Red House eviction defense

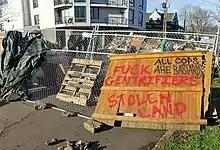
Part of a barricade near the Red House on December 8, 2020

Later on December 8, Mayor Ted Wheeler authorized the Portland Police Bureau to "use all lawful means to end the illegal occupation" and said, "there will be no autonomous zone in Portland. It's time for the encampment and occupation to end. There are many ways to protest and work toward needed reform. Illegally occupying private property, openly carrying weapons, threatening and intimidating people are not among them." Supporters said that the Wheeler and Lovell statements seek to "criminalize the right of Afro-Indigenous people to bear arms". They further said that the enforcement of Oregon gun laws were being more aggressively applied against Black and Indigenous people of color (BIPOC), stating "We are threatened upon speculation, while known white supremacists continue to brandish arms without consequence." A representative from Community Alliance of Tenants stated that "This is not a story of an autonomous zone. This is a story of systemic oppression."